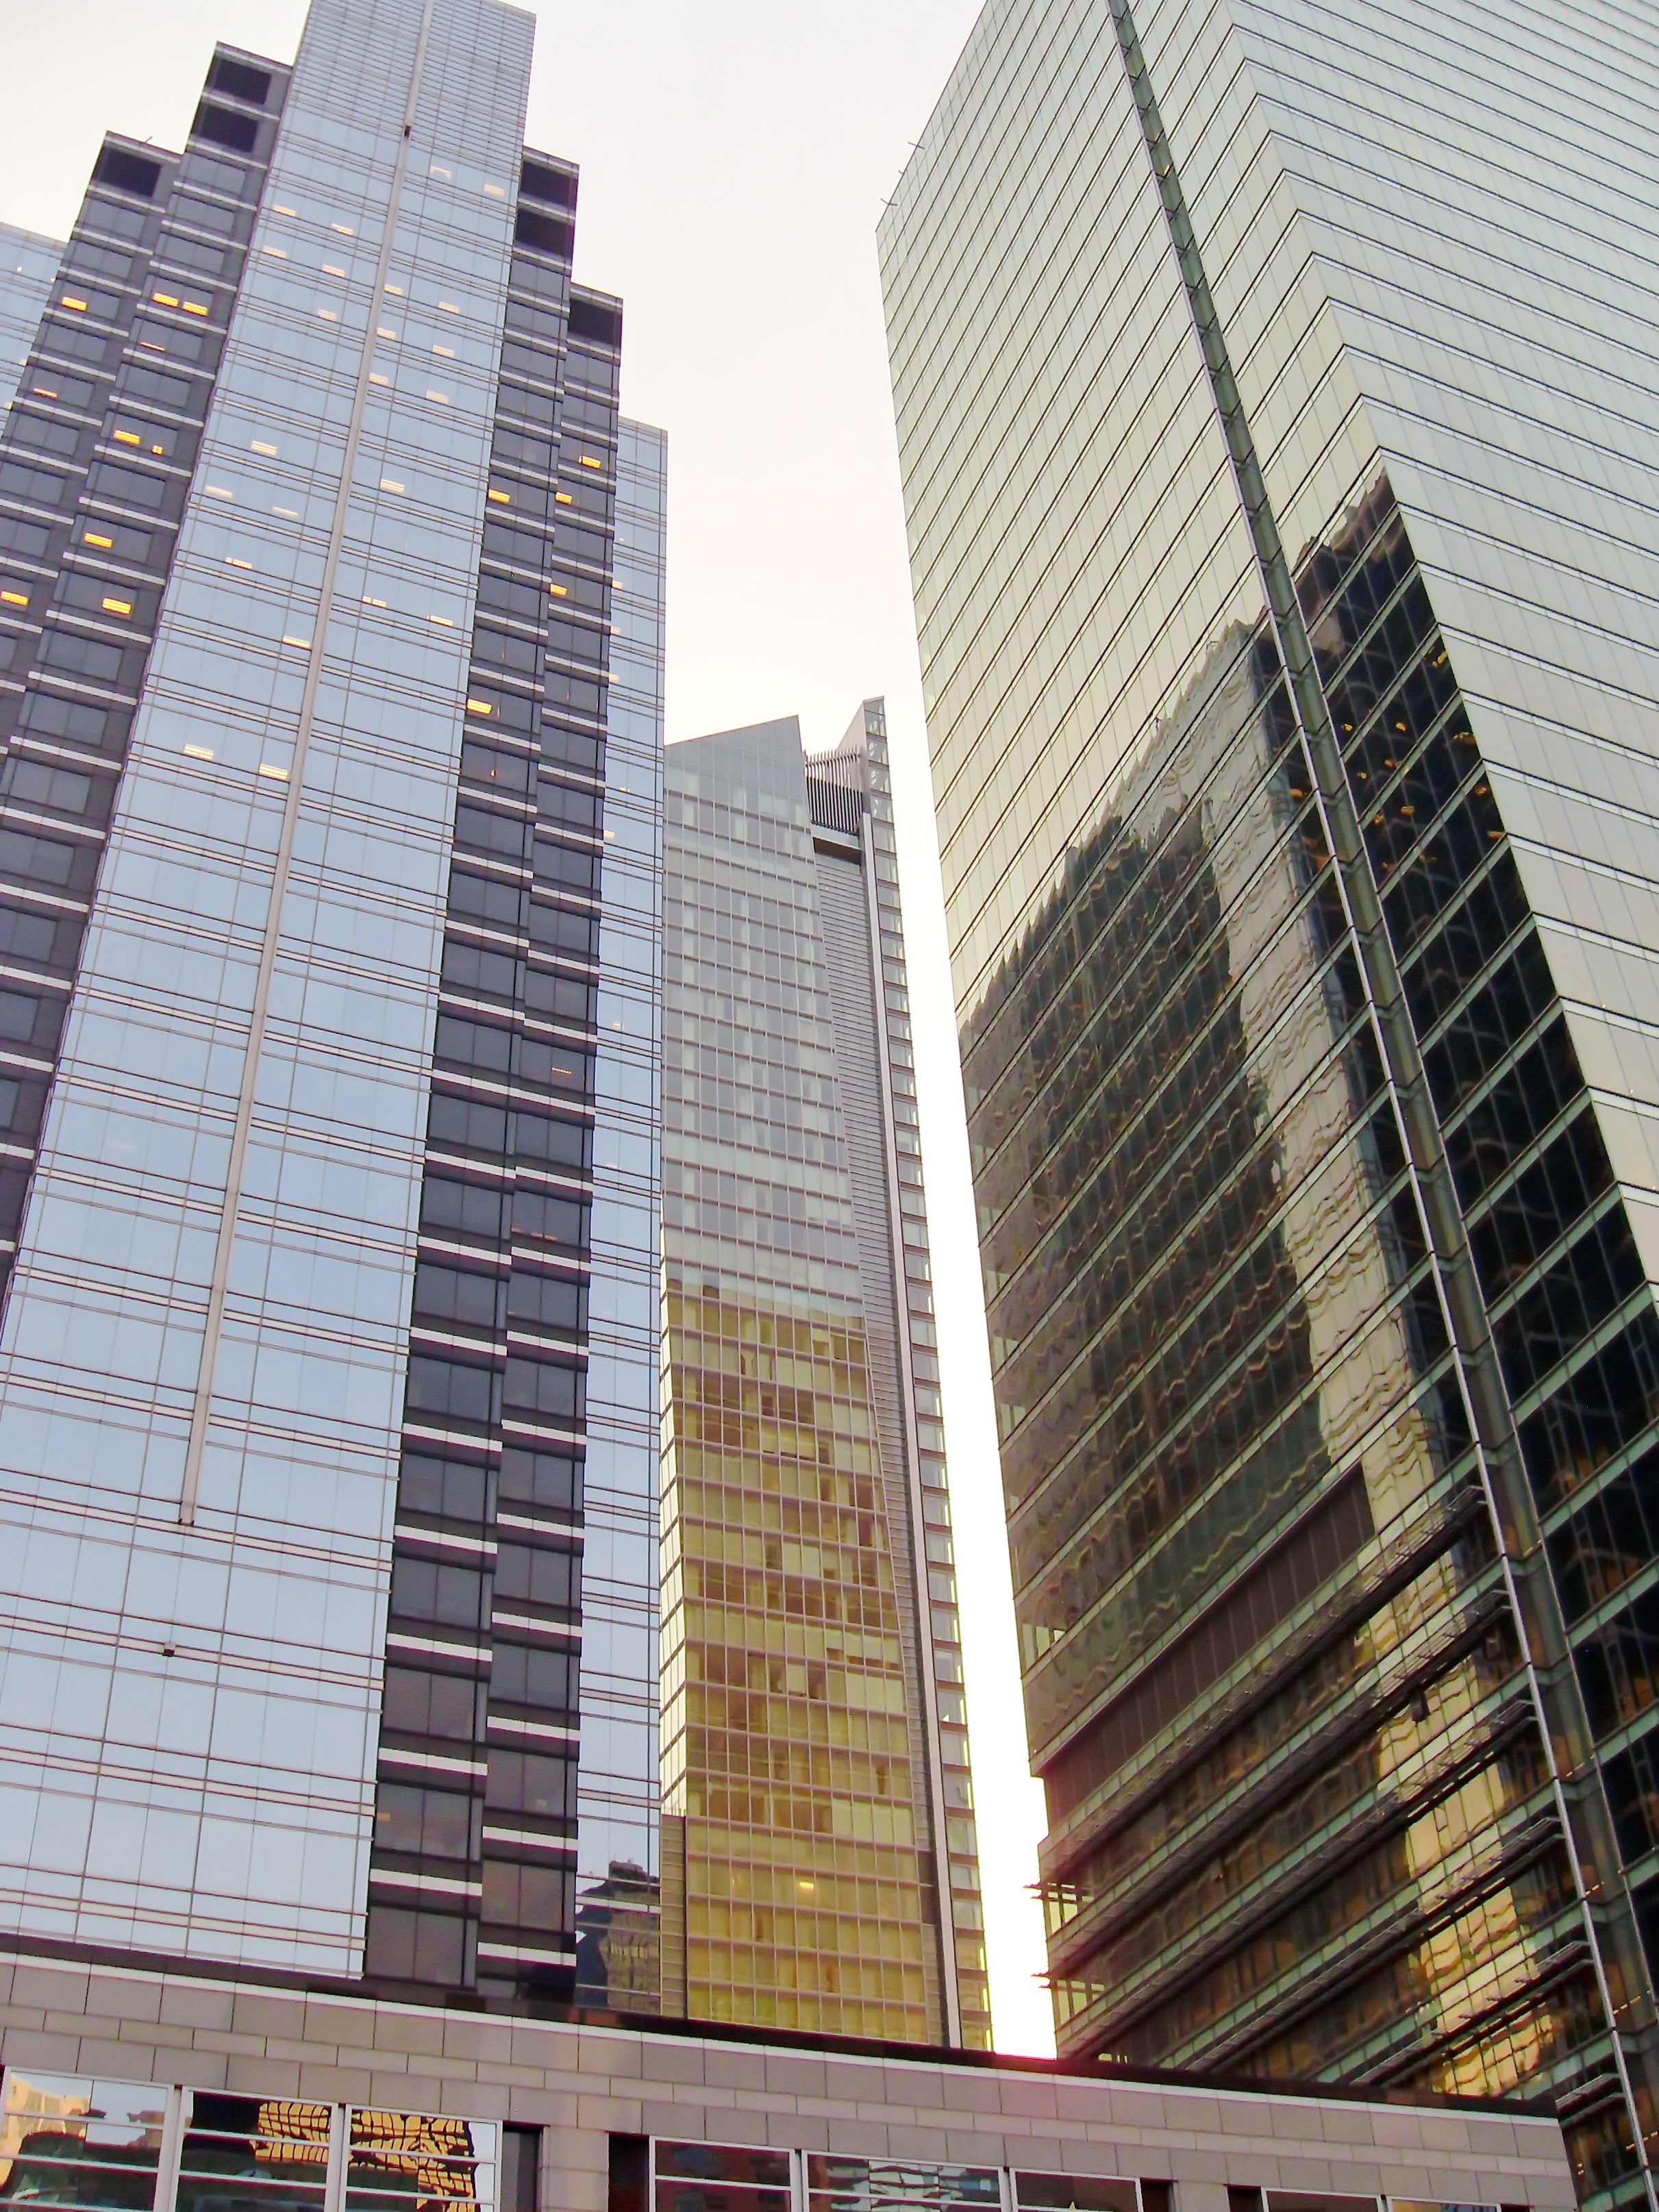
architecture, skyline, glass, building, city, skyscraper, new york, manhattan, cityscape, downtown, tower, usa, landmark, facade, business, tower block, buildings, offices, commercial building, metropolis, condominium, neighbourhood, tours, urban area, residential area, human settlement, metropolitan area